Palestinian rocket attacks on Israel

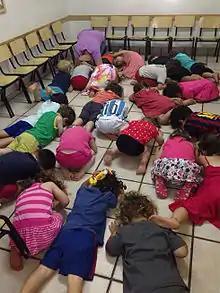
Operation Protective Edge: A kindergarten in central Israel during a rocket alarm

On 5 March, the Israeli Navy intercepted a ship containing dozens of long-range rockets being smuggled from Iran to the Gaza Strip.